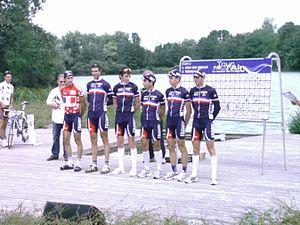
L'équipe de France espoir lors de la présentation des équipes au départ de la 2e étape du Tour de l'Ain 2010 au Parc des oiseaux de Villars-les-Dombes. L'équipe est composée de Yoann Barbas, Romain Bardet, Thomas Bonnin, Arnaud Courteille, Jean-Lou Paiani et Geoffrey Soupe
Geoffrey Soupe, né le 22 mars 1988 à Viriat dans l'Ain, est un coureur cycliste français, membre de Total Direct Énergie. En 2010, il devient champion de France sur route espoirs et vice-champion d'Europe du contre-la-montre espoirs.